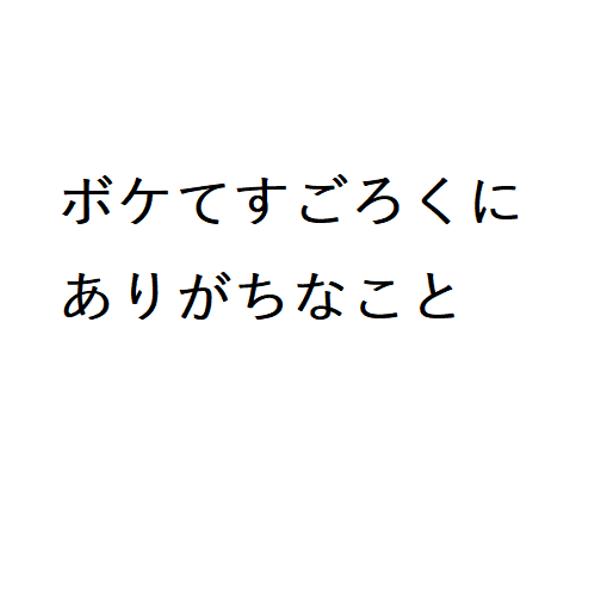
回答: やり終わった後に『何やってたんだろ、俺.........。』と虚無感に襲われる